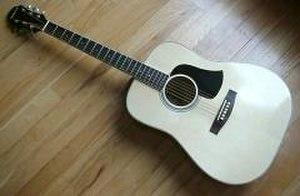
Le pickguard est une plaque, généralement en plastique, utilisée pour protéger la caisse des guitares des diverses rayures dues au plectre et également des rayures d'ongles pour les guitaristes rythmiques.